Veezhinathar Kovil, Thiruveezhimizhalai

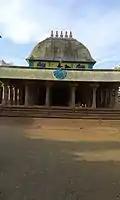

The name Thiruveezhimizhalai is said to have come from two legends that took place here. The place was once a forest full of Sandhanam (Sandalwood), Senbagai, Pala (Jackfruit), Vila which is called Veezhi in Tamil. Also there is a plant by name Veezhi which grows in abundance at this place. Hence it is called Veezhi Kaadu(forest). Secondly there was a saint by name Mizhalai Kurumbar (22nd of 63 nayanmars)who lived here. He used to offer Vila fruit to Lord Shiva daily. Seeing his bhakthi, Lord Shiva gave dharsan to him. Lord Shiva + Veezhi Plants + Mizhalai Kurumbar = Thiruveezhimizhalai When Sambandar and Thirunavukarasar visit this place, there was a severe drought all around. They prayed to Lord Shiva who gave Padikasu (Gold Coin) one each every day to both of them. Sambandar gets Padikasu at the Pedam in front of Mahamandapam. Navukarasar gets gold coin in the Pedam in Merkku (west) "prakaram"(closed precincts of a temple). Using these gold coin, they offered food to the needy people. The Math where they did anandanam is located on Vadaku Therodum Veedhi (North car Street).